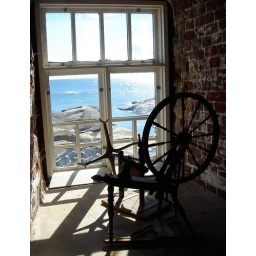
decorations for the window in the tower